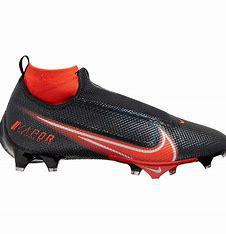
Brand: Nike
Model: Vapor Edge Pro 360